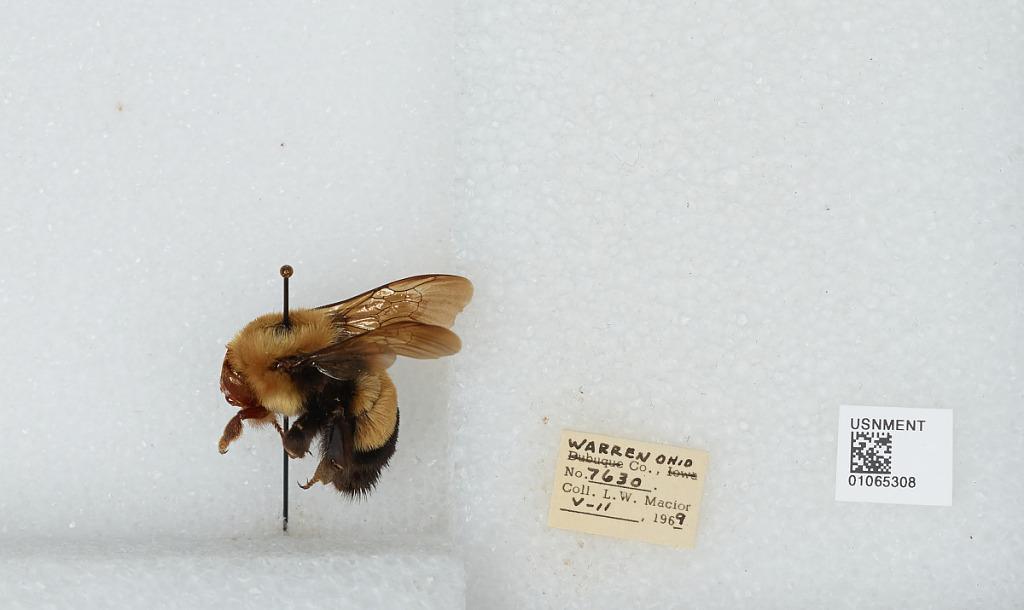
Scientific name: Bombus (Bombus) affinis Cresson
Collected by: L. Macior
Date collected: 1969-5-11
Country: United States
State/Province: Ohio
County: Warren
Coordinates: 39.4242, -84.1856